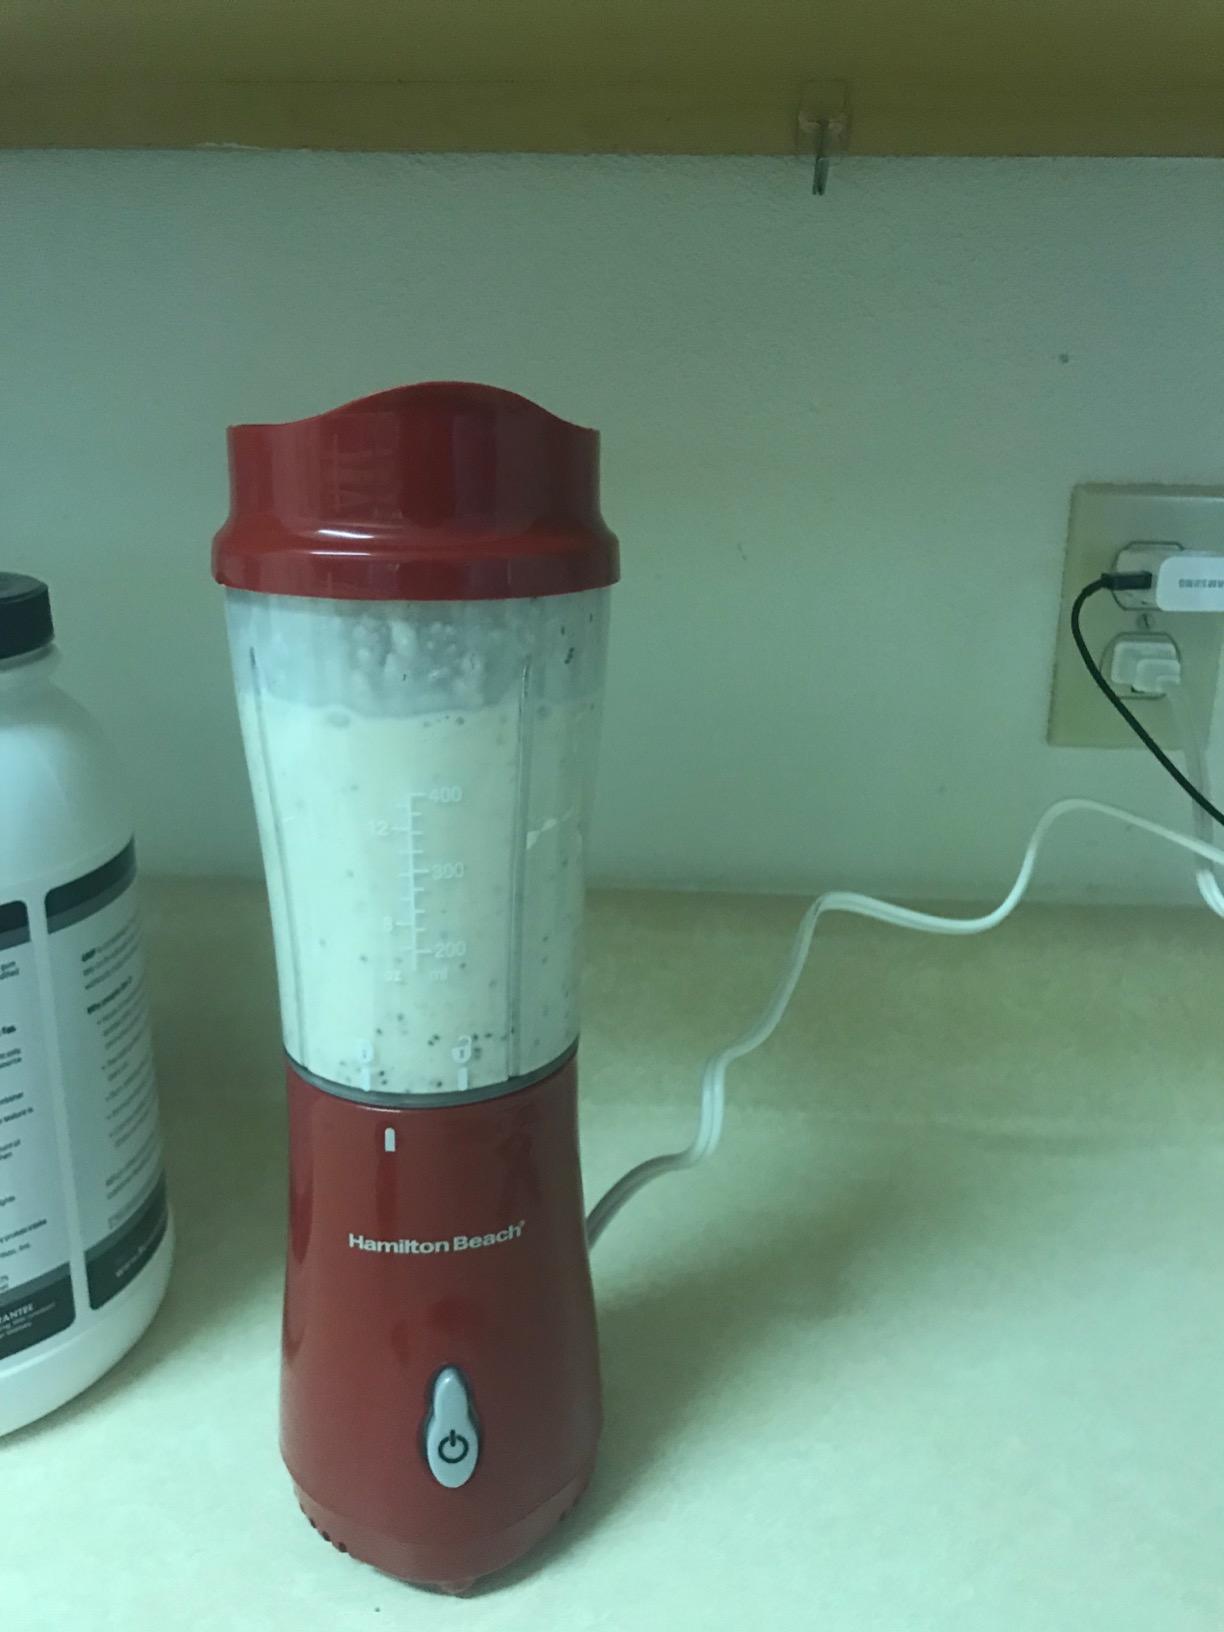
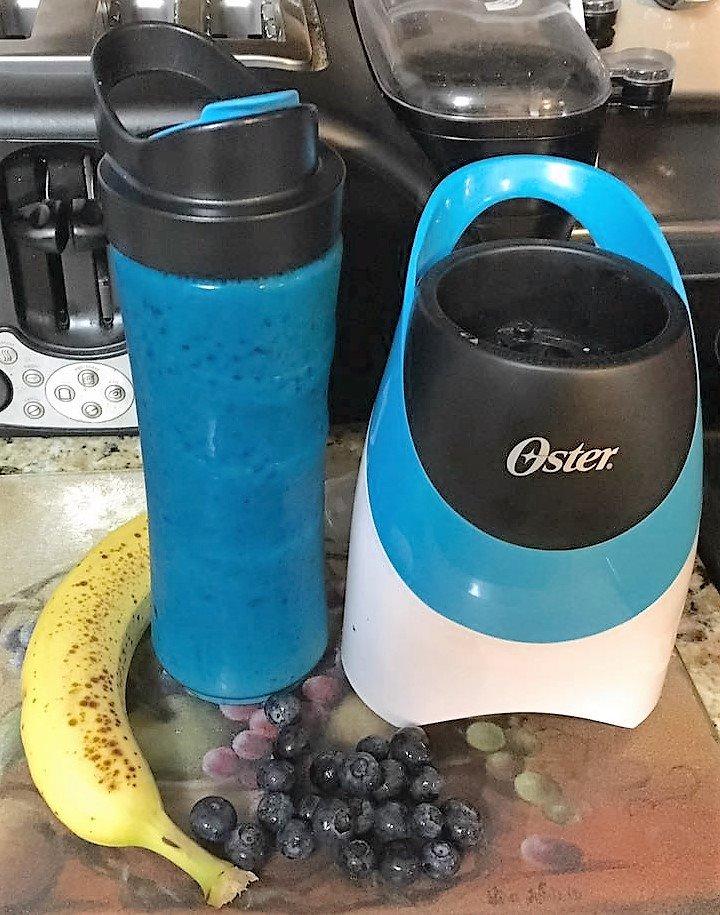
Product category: items_blender
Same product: no